Silk Road

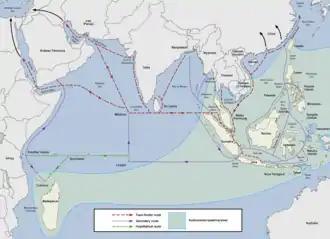
Austronesian proto-historic and historic (Maritime Silk Road) maritime trade network in Southeast Asia and the Indian Ocean

The northern route started at Chang'an (now called Xi'an), an ancient capital of China that was moved further east during the Later Han to Luoyang. The route was defined around the 1st century BCE when Han Wudi put an end to harassment by nomadic tribes.